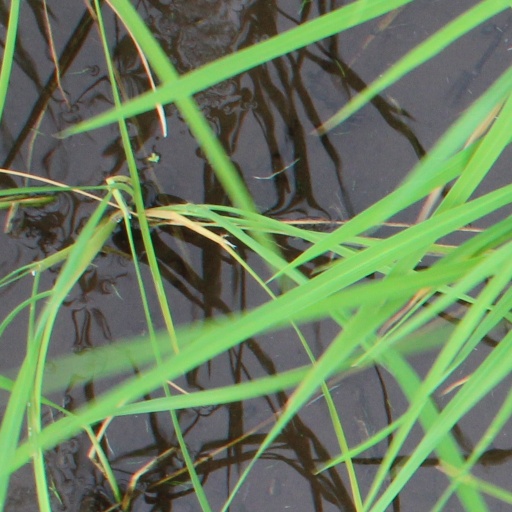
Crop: rice